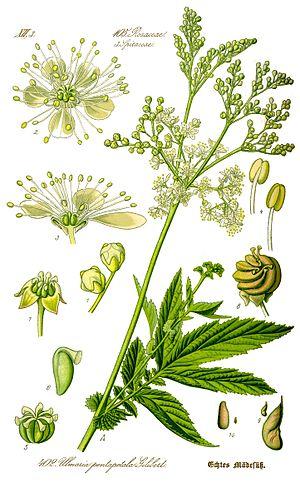
L’acide acétylsalicylique, plus connu sous le nom commercial d’aspirine, est la substance active de nombreux médicaments aux propriétés antalgiques, antipyrétiques et anti-inflammatoires. Il est aussi utilisé comme antiagrégant plaquettaire. Il s’agit d’un anti-inflammatoire non stéroïdien. C’est un acide faible, dont la base conjuguée est l’anion acétylsalicylate.